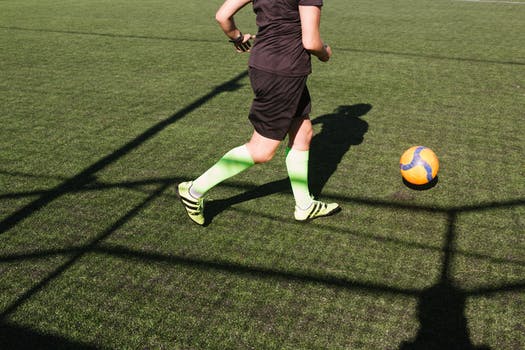
Label: No Watermark